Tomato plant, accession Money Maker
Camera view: vertical (180 deg); turntable rotation: 180 degrees
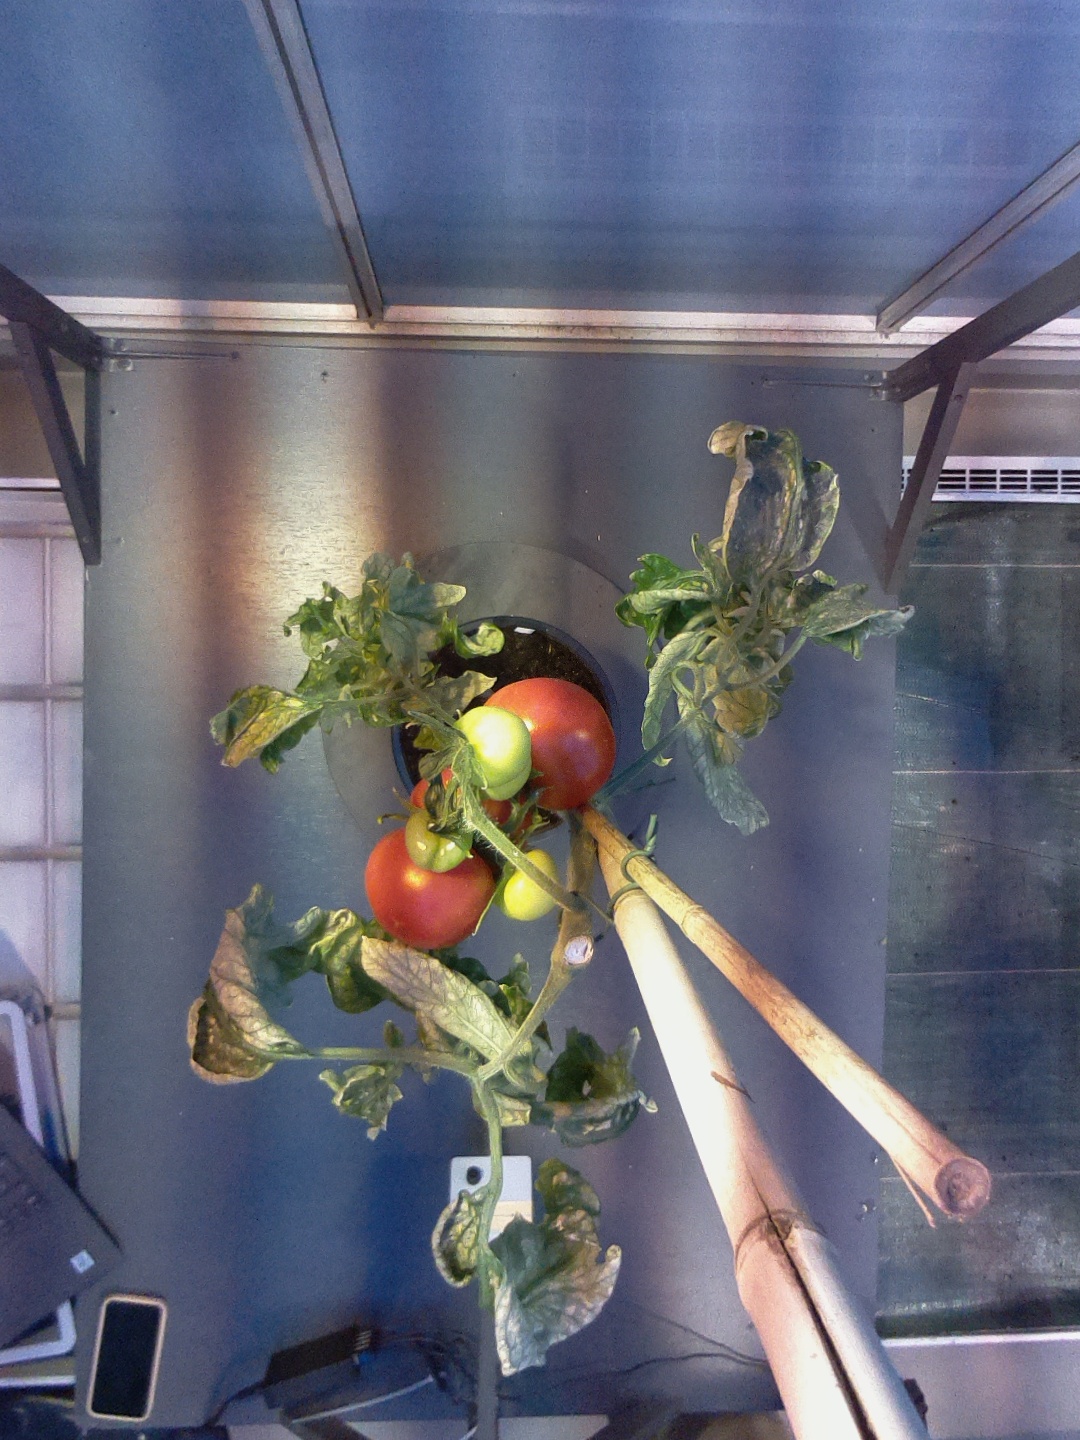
BBCH growth stage 85: 50%-60% of fruits show typical fully ripe color